Roman Reigns

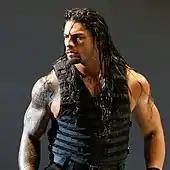
Reigns in November 2013

On May 19 at Extreme Rules, Reigns and Rollins defeated Team Hell No in a tornado tag team match to win the WWE Tag Team Championship. On the June 14 episode of "SmackDown", The Shield suffered their first decisive loss in televised six-man tag team matches against Team Hell No and Randy Orton when Bryan made Rollins submit. Reigns and Rollins defeated Bryan and Orton at Payback on June 16 to retain the WWE Tag Team Championship. In August, The Shield began working for chief operating officer Triple H and The Authority. They retained their titles against The Usos at Money in the Bank on July 14 and The Prime Time Players (Darren Young and Titus O'Neil) at Night of Champions on September 15. At Battleground on October 6, the recently (kayfabe) fired Cody Rhodes and Goldust reclaimed their jobs by defeating Rollins and Reigns in a non-title match. Reigns and Rollins lost the titles to Rhodes and Goldust in a no disqualification match on the October 14 episode of "Raw", after interference from Big Show and failed to regain them in a triple threat tag team match at Hell in a Cell on October 27.